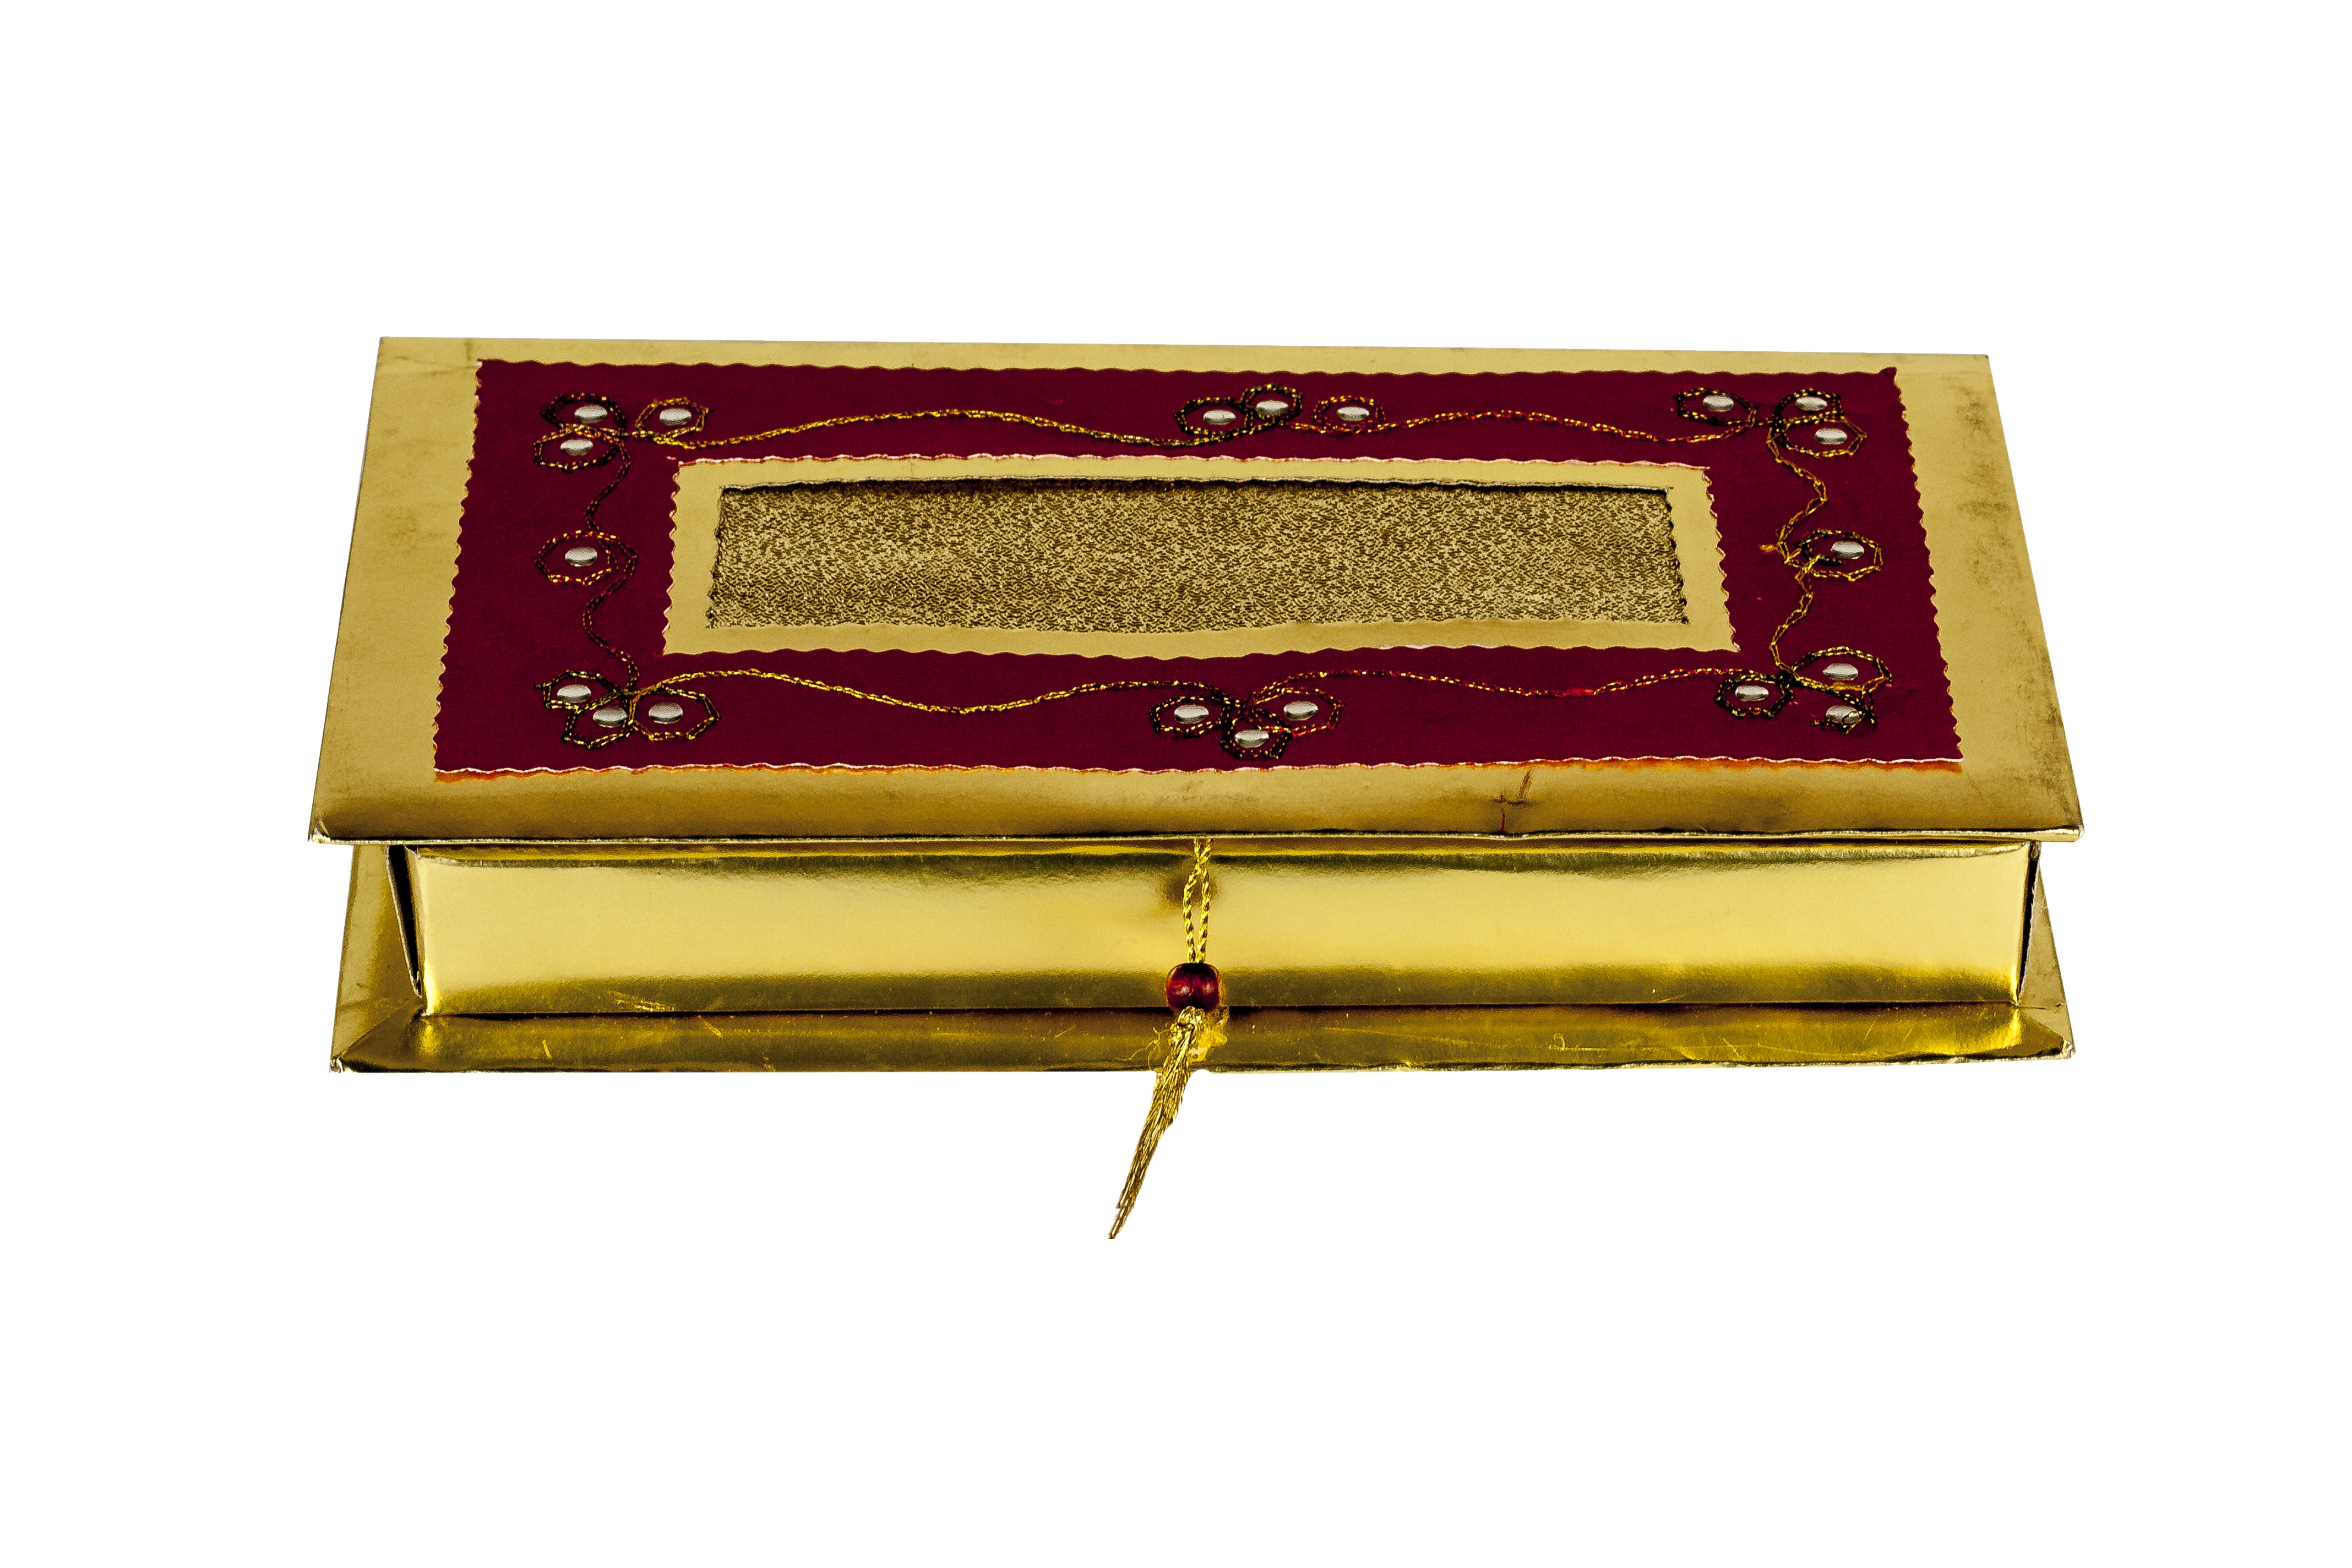
leather, celebration, gift, decoration, holiday, box, shopping, christmas, ribbon, festive, package, celebrate, present, wallet, textile, design, brass, decorative, rectangle, valentine, wrapping, packaging, surprise, fashion accessory, coin purse